Bob Catley

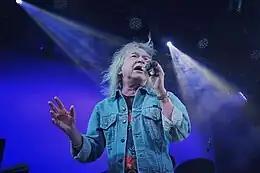
Catley performing with Magnum in 2016

Tony Clarkin and Catley re-launched Magnum with the album "Breath of Life" in 2002 on SPV. They were again joined by Stanway, with former Hard Rain bassist Al Barrow and former-Thunder drummer Harry James. This was subsequently followed by "Brand New Morning" in 2004.